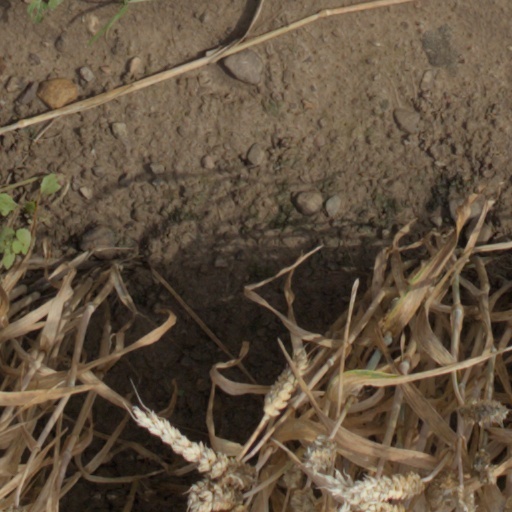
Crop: wheat